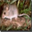
Label: mouse